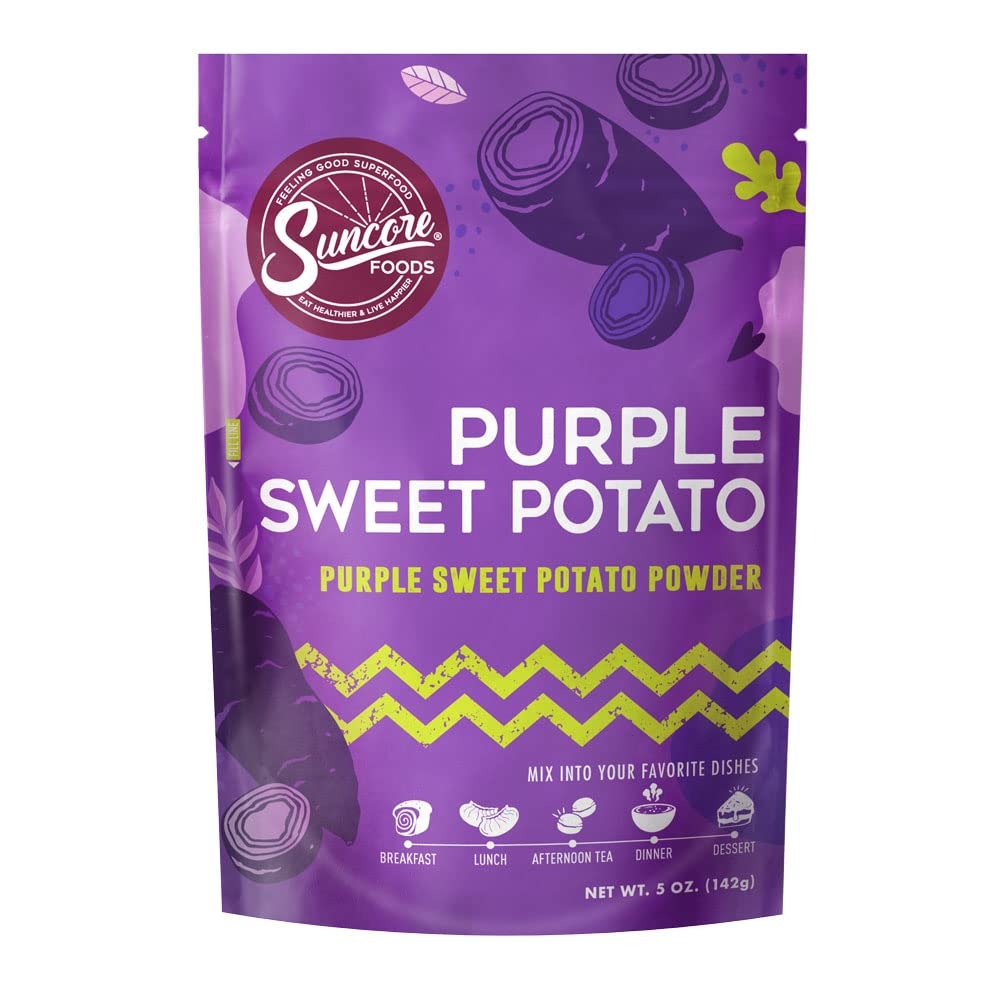
Item Name: Suncore Foods Purple Sweet Potato Powder, Purple Food Coloring Powder, Gluten-Free, Non-GMO, 5oz (1 Pack)
Bullet Point 1: Vibrant Color - Suncore Foods Purple Sweet Potato Powder boasts a magnificent purple color made from purple sweet potatoes. That's it! They are ground into a powder to uphold the preservation of their original state, freshness, and concentration of color
Bullet Point 2: Easy To Use - To add a dash of rainbow, simply mix into your favorite yogurts, smoothies, desserts, baked goods, and pasta making, and you'll be eating fun and creative meals in no time! Then tuck the rest away in the resealable pouch and store in a cool, dry place away from sunlight
Bullet Point 3: Tips And Tricks - A little goes a long way! Start with small doses and keep going until the desired shade is achieved, but bear in mind acidic ingredients may affect the original color. Fret not! With its powder form it does not affect the consistency or flavor of the final product much
Bullet Point 4: Fun Tidbit - Purple sweet potatoes are prized for their silky smooth texture, rich vanilla-like flavor, and brilliant pop of violet color that comes from anthocyanins, which makes them a super ingredient to add color to your favorite foods
Bullet Point 5: Feel Good Ingredient - Non-GMO and certified gluten-free, Suncore Foods Purple Sweet Potato Powder is made of a single ingredient plucked from nature and is sourced, processed, and packaged with the highest standards to ensure the highest quality
Product Description: Chefs and foodies from around the world are using this wondrous root vegetable to create award-winning dishes that sing with color. Purple sweet potatoes are prized for their brilliant pop of violet color and rich flavor. Suncore Foods Purple Sweet Potato Powder is perfect for mixing into your favorite yogurts, smoothies, desserts, and baked goods. Bring on the magnificent purple color and add some creative coloring to your next dish!
Value: 5.0
Unit: Ounce

Price: 22.78